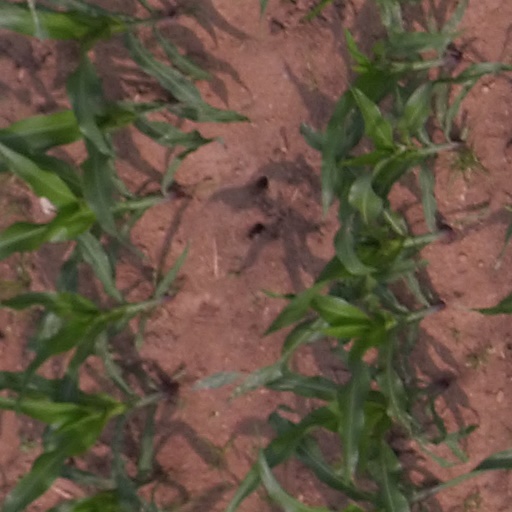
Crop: maize; corn